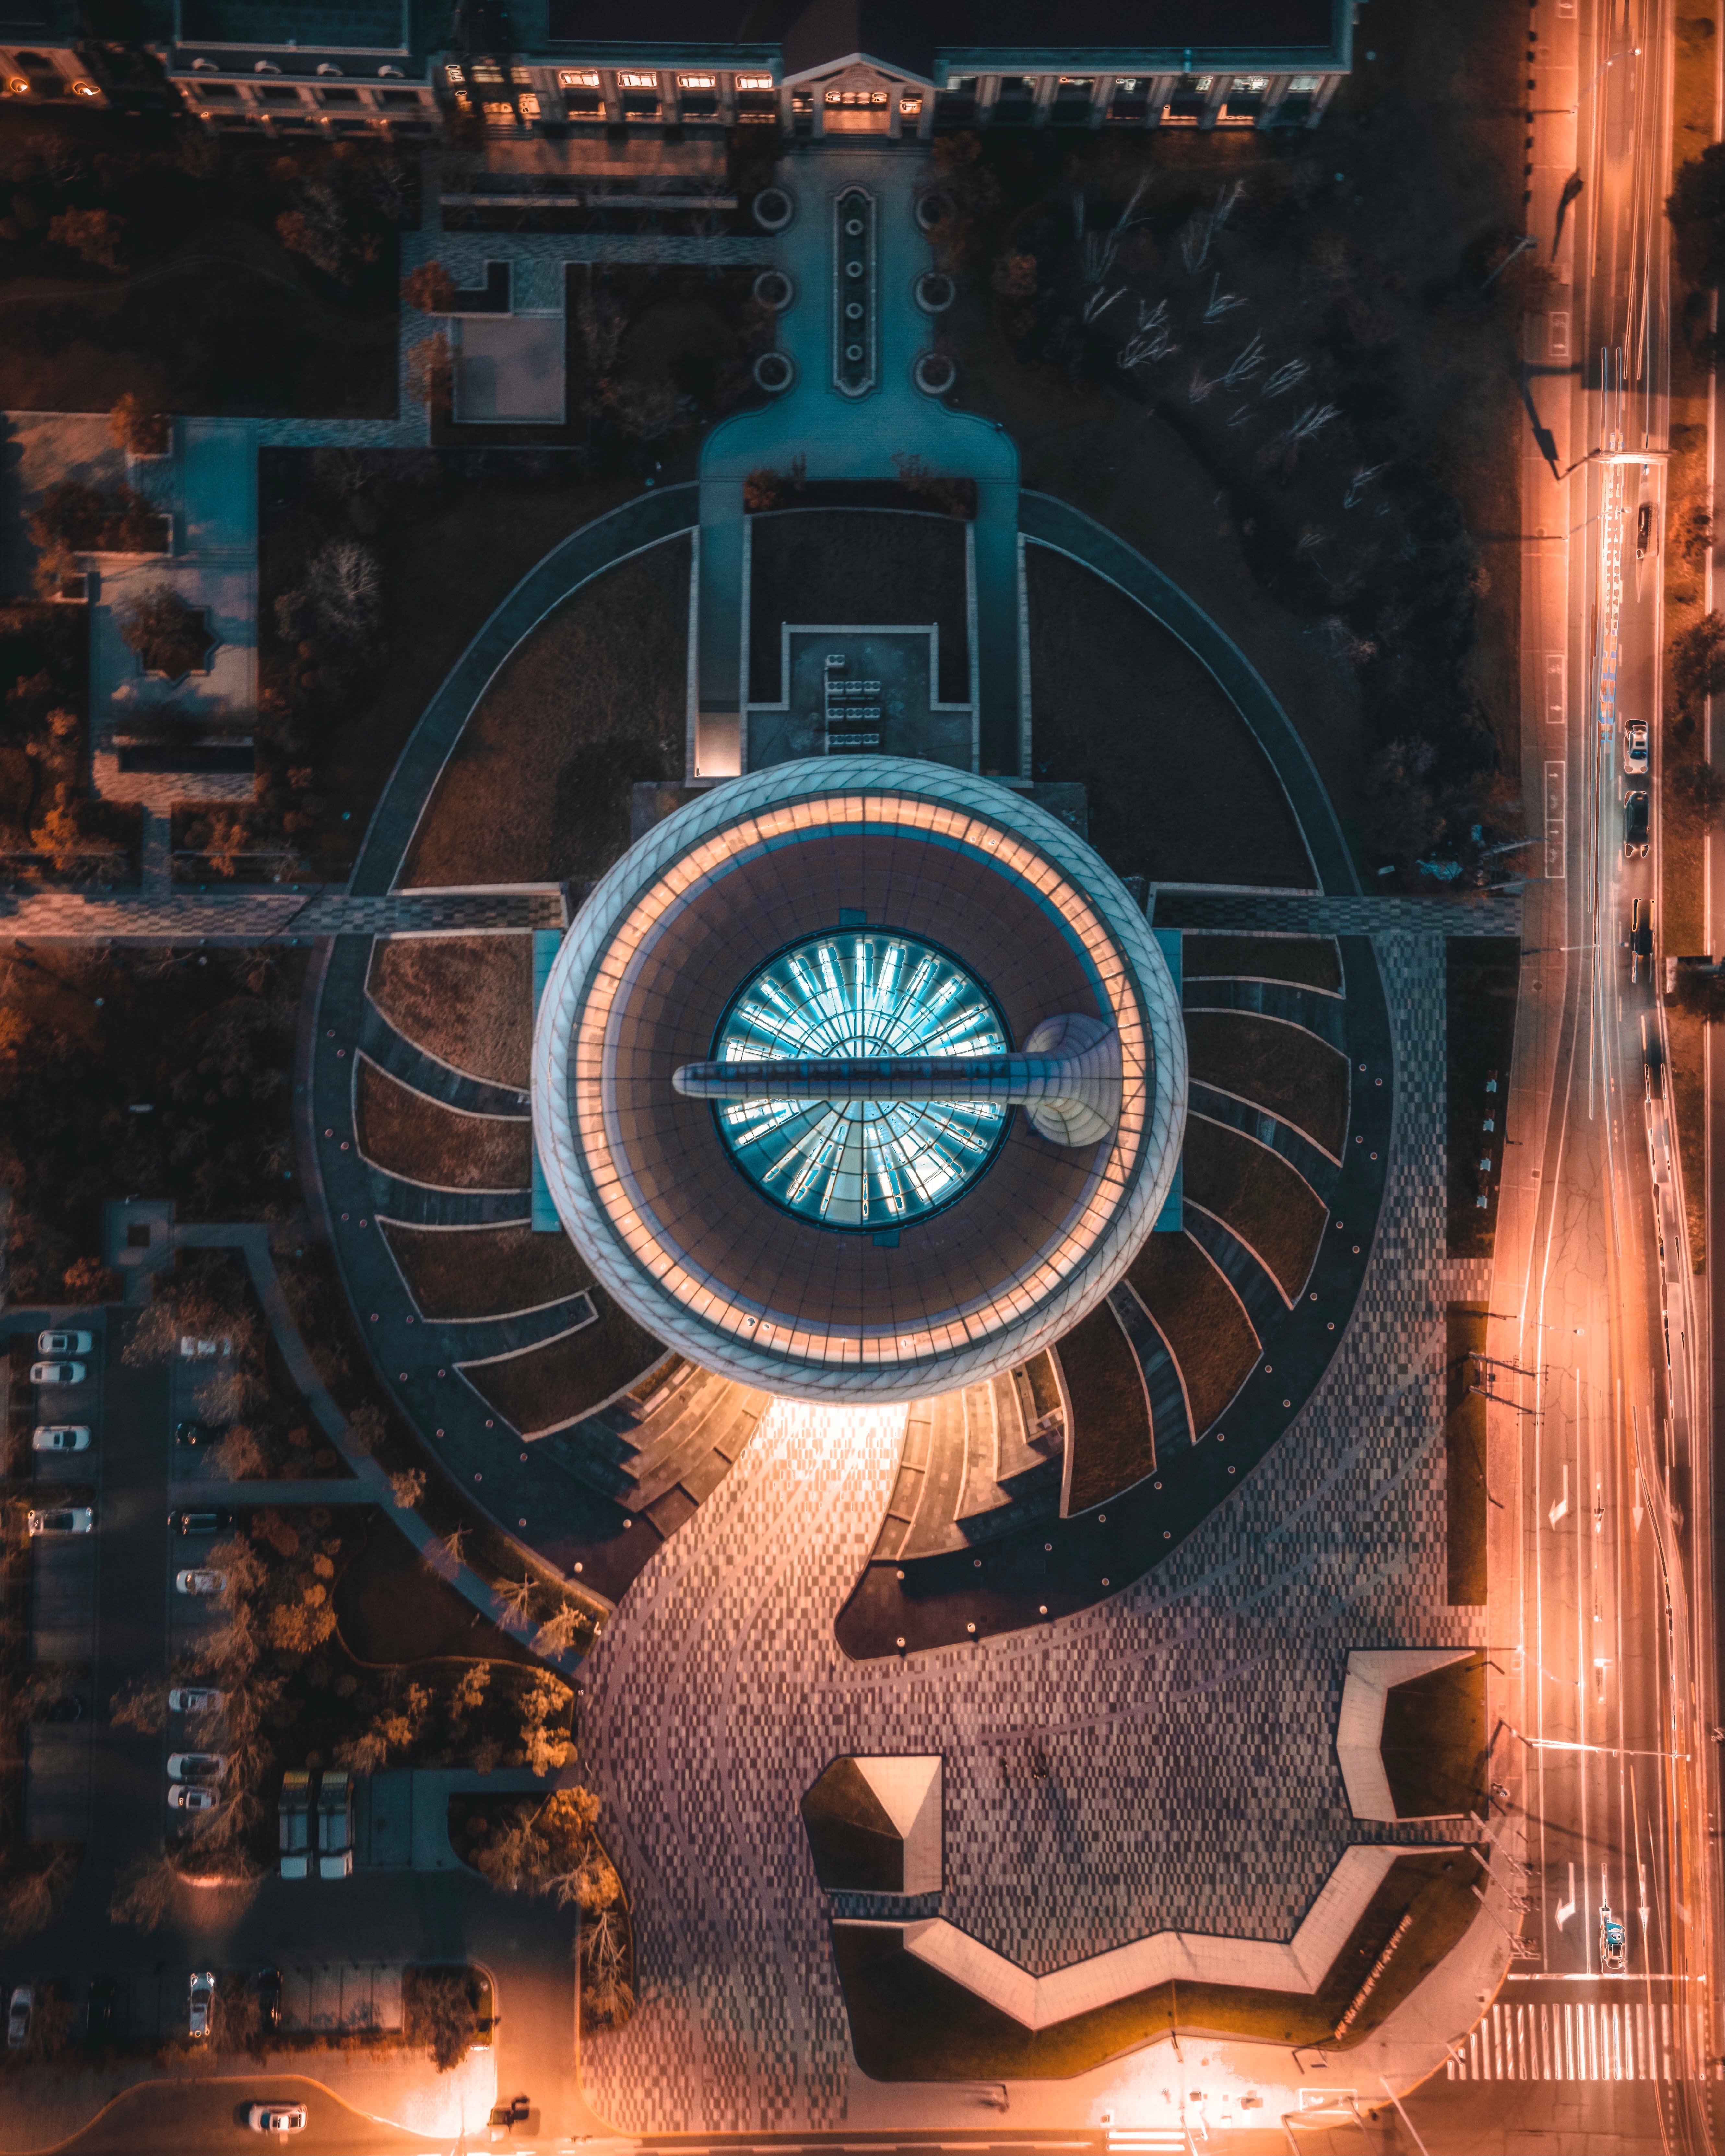
art, building, architecture, tower, line, font, city, landmark, symmetry, metropolitan area, metropolis, facade, skyscraper, space, circle, neon, electric blue, darkness, midnight, graphics, glass, electronic signage, clock tower, cityscape, logo, tower block, night, signage, electricity, advertising, tourist attraction, graphic design, pattern, mixed use, light fixture, machine, ceiling, illustration, byzantine architecture